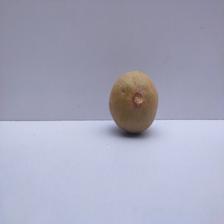
Size: Medium